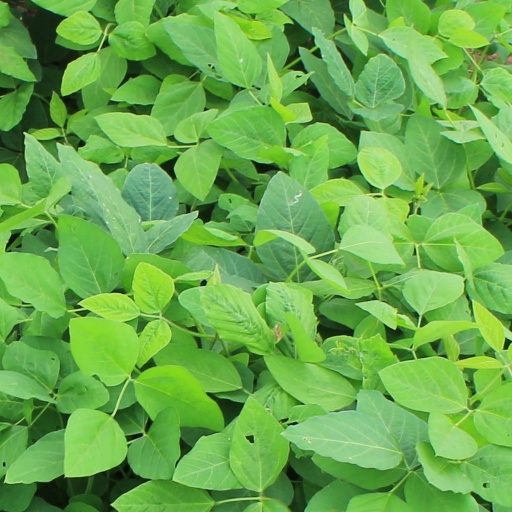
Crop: soybean